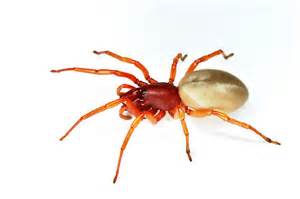
Label: spider